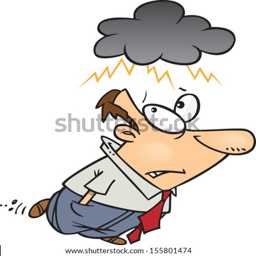
cartoon man with a dark rain cloud over his head